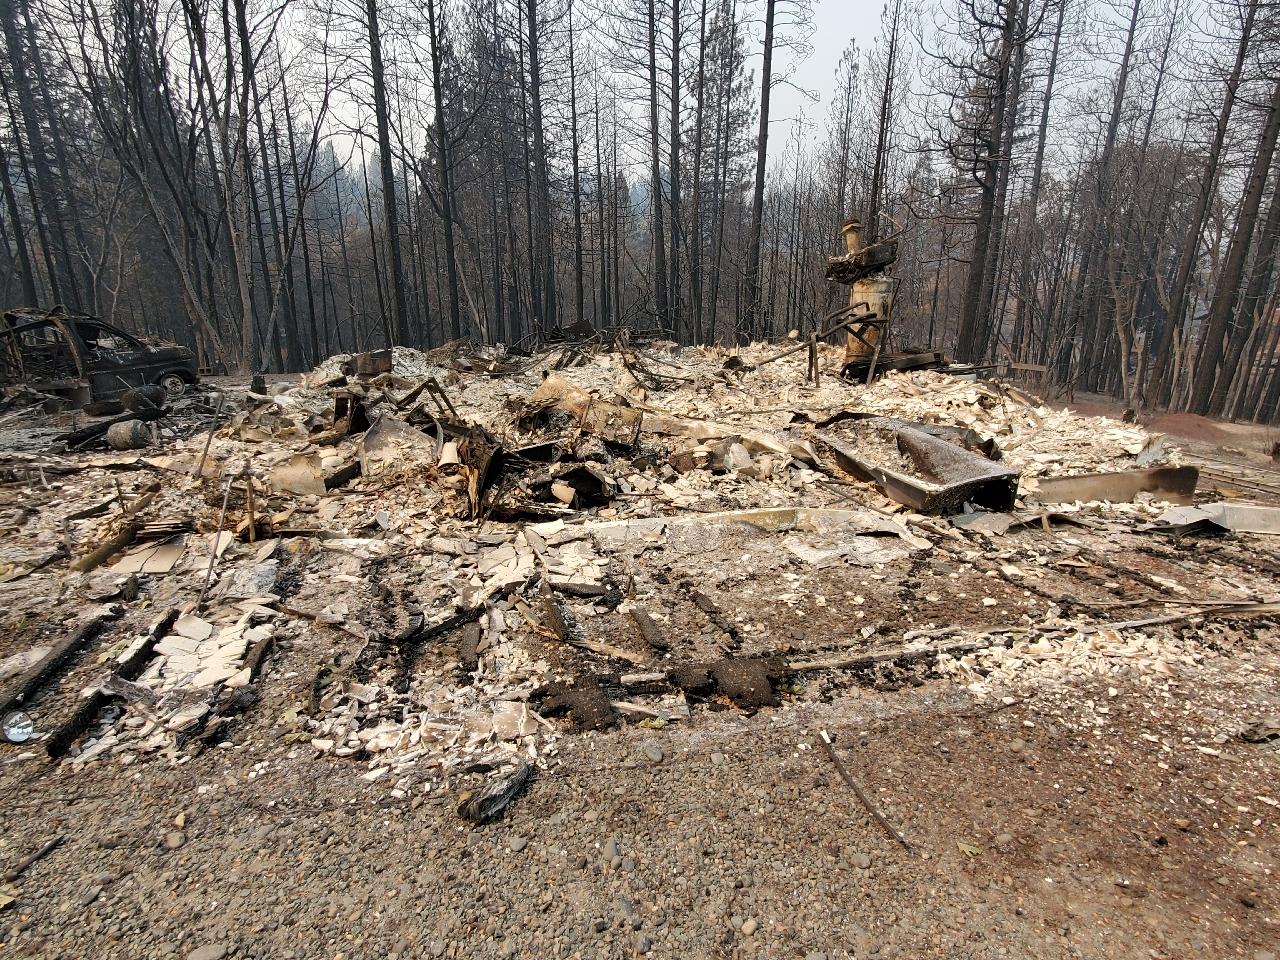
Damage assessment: destroyed